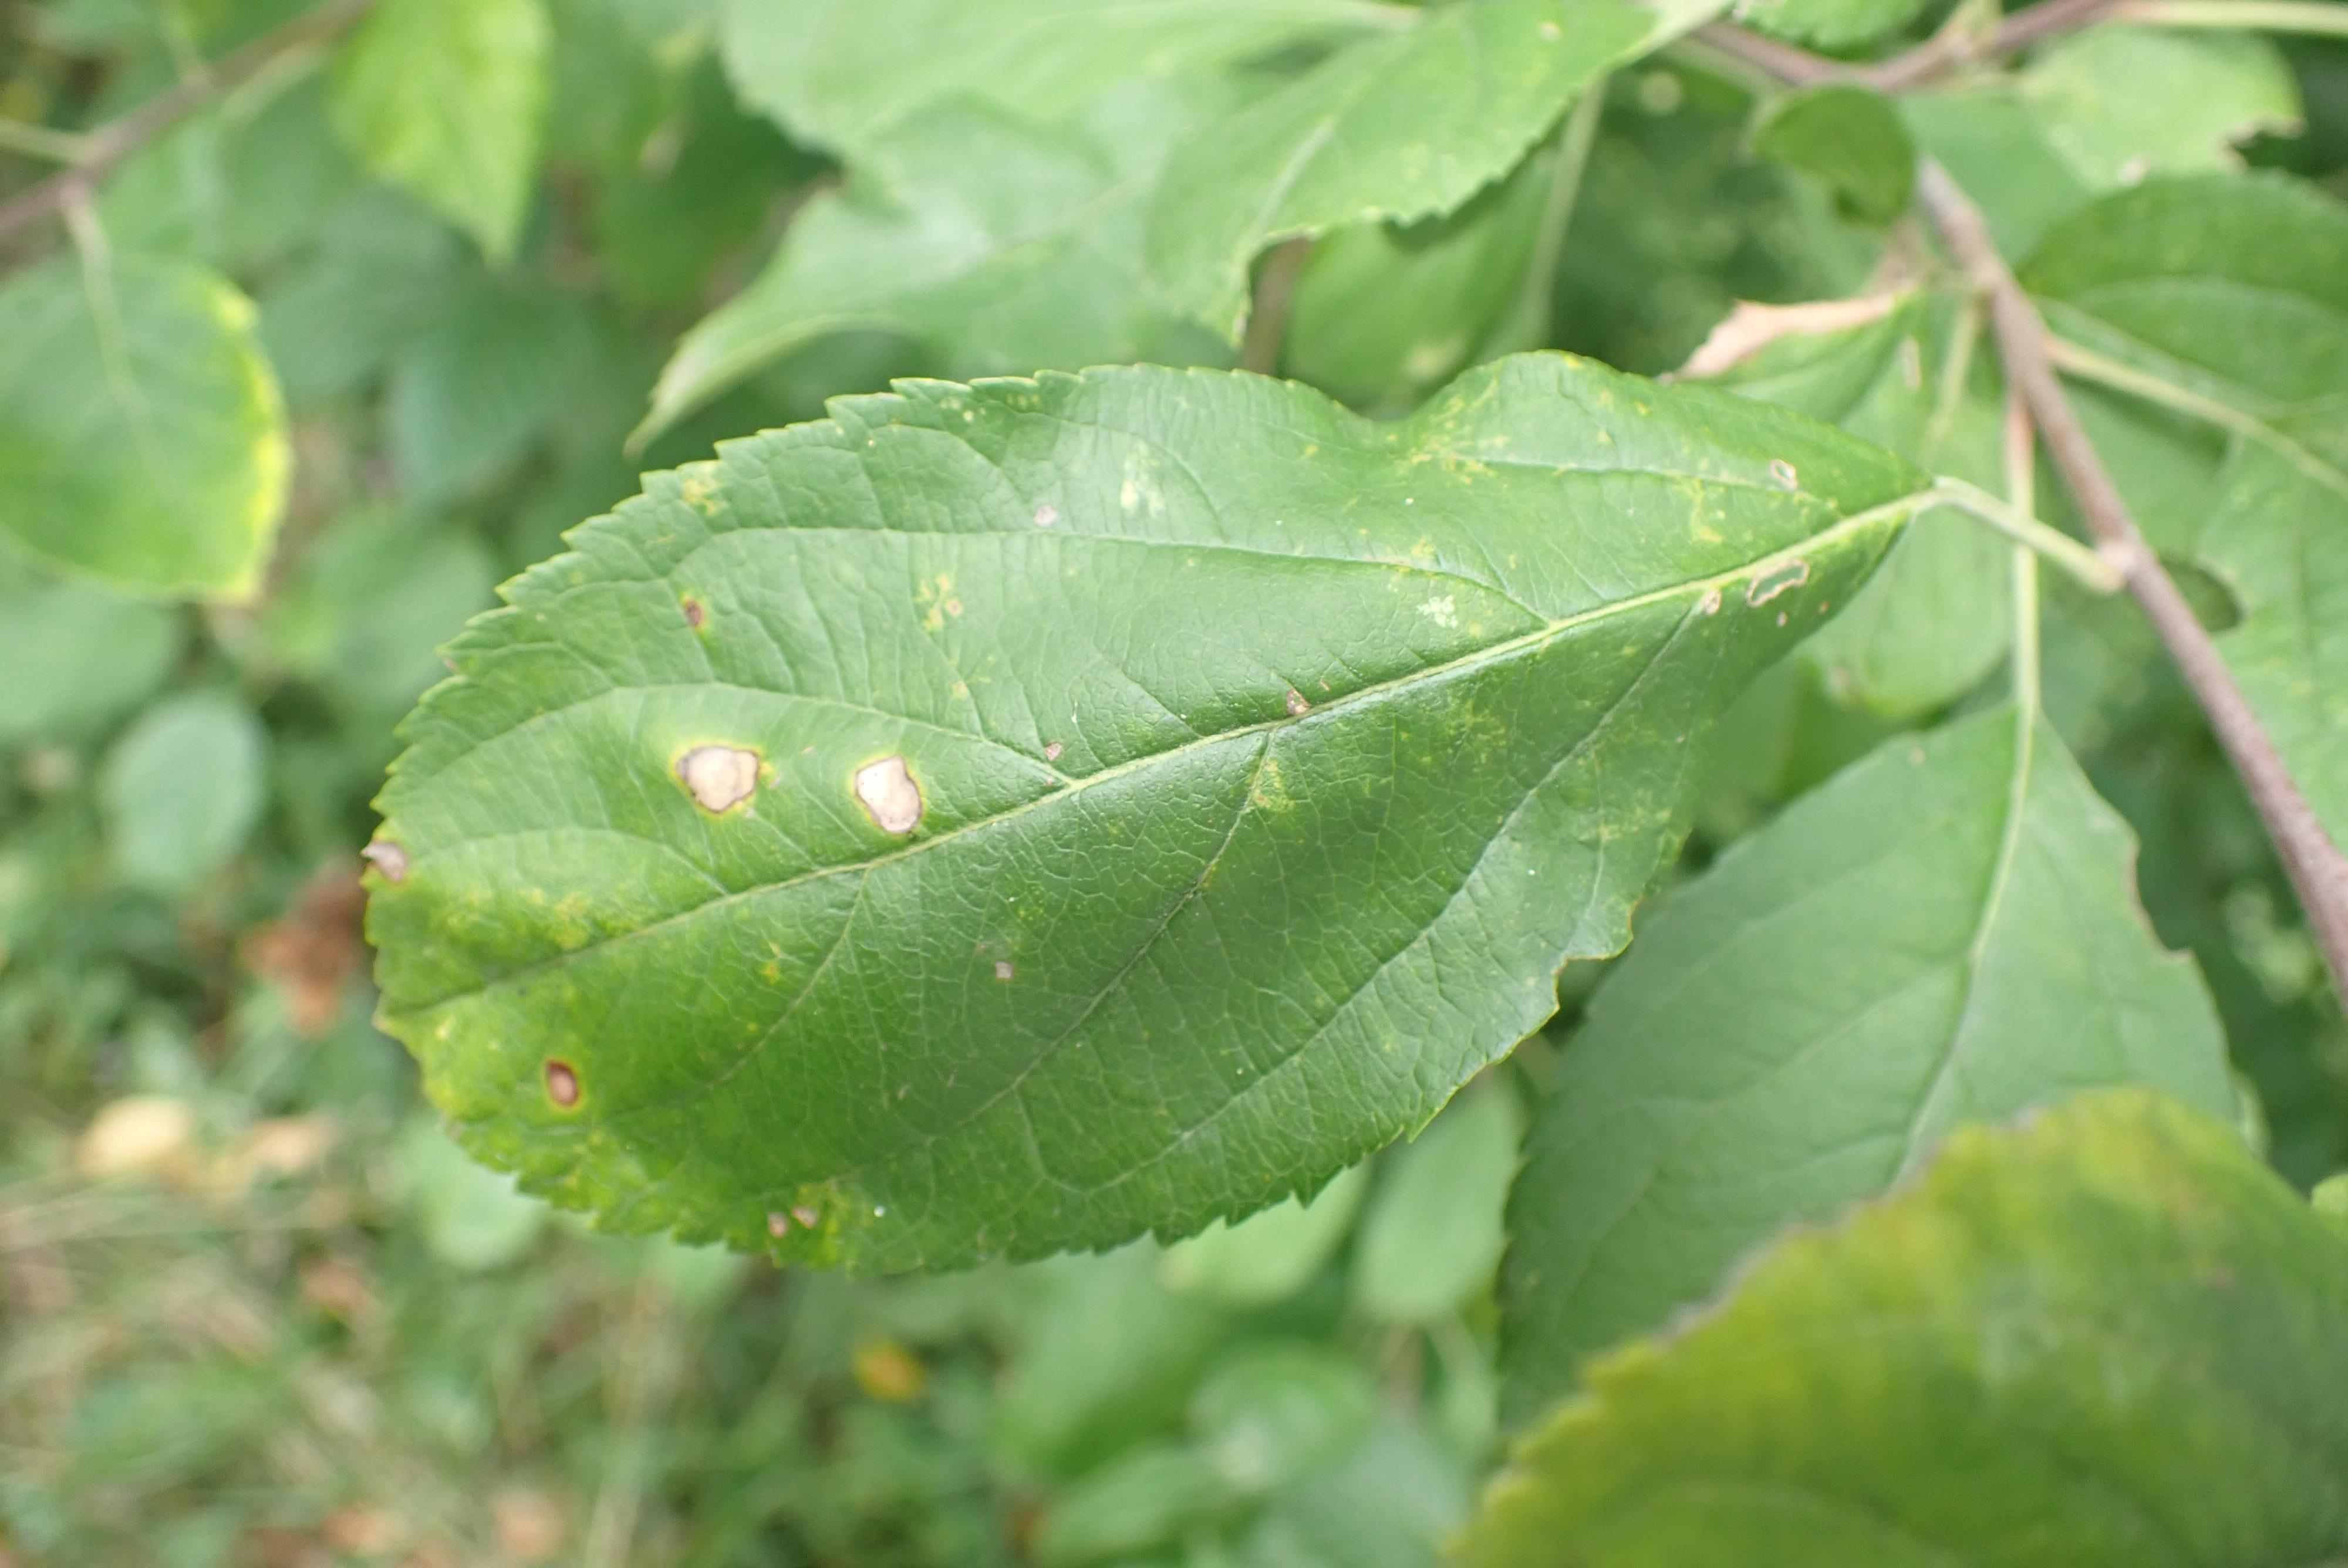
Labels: complex